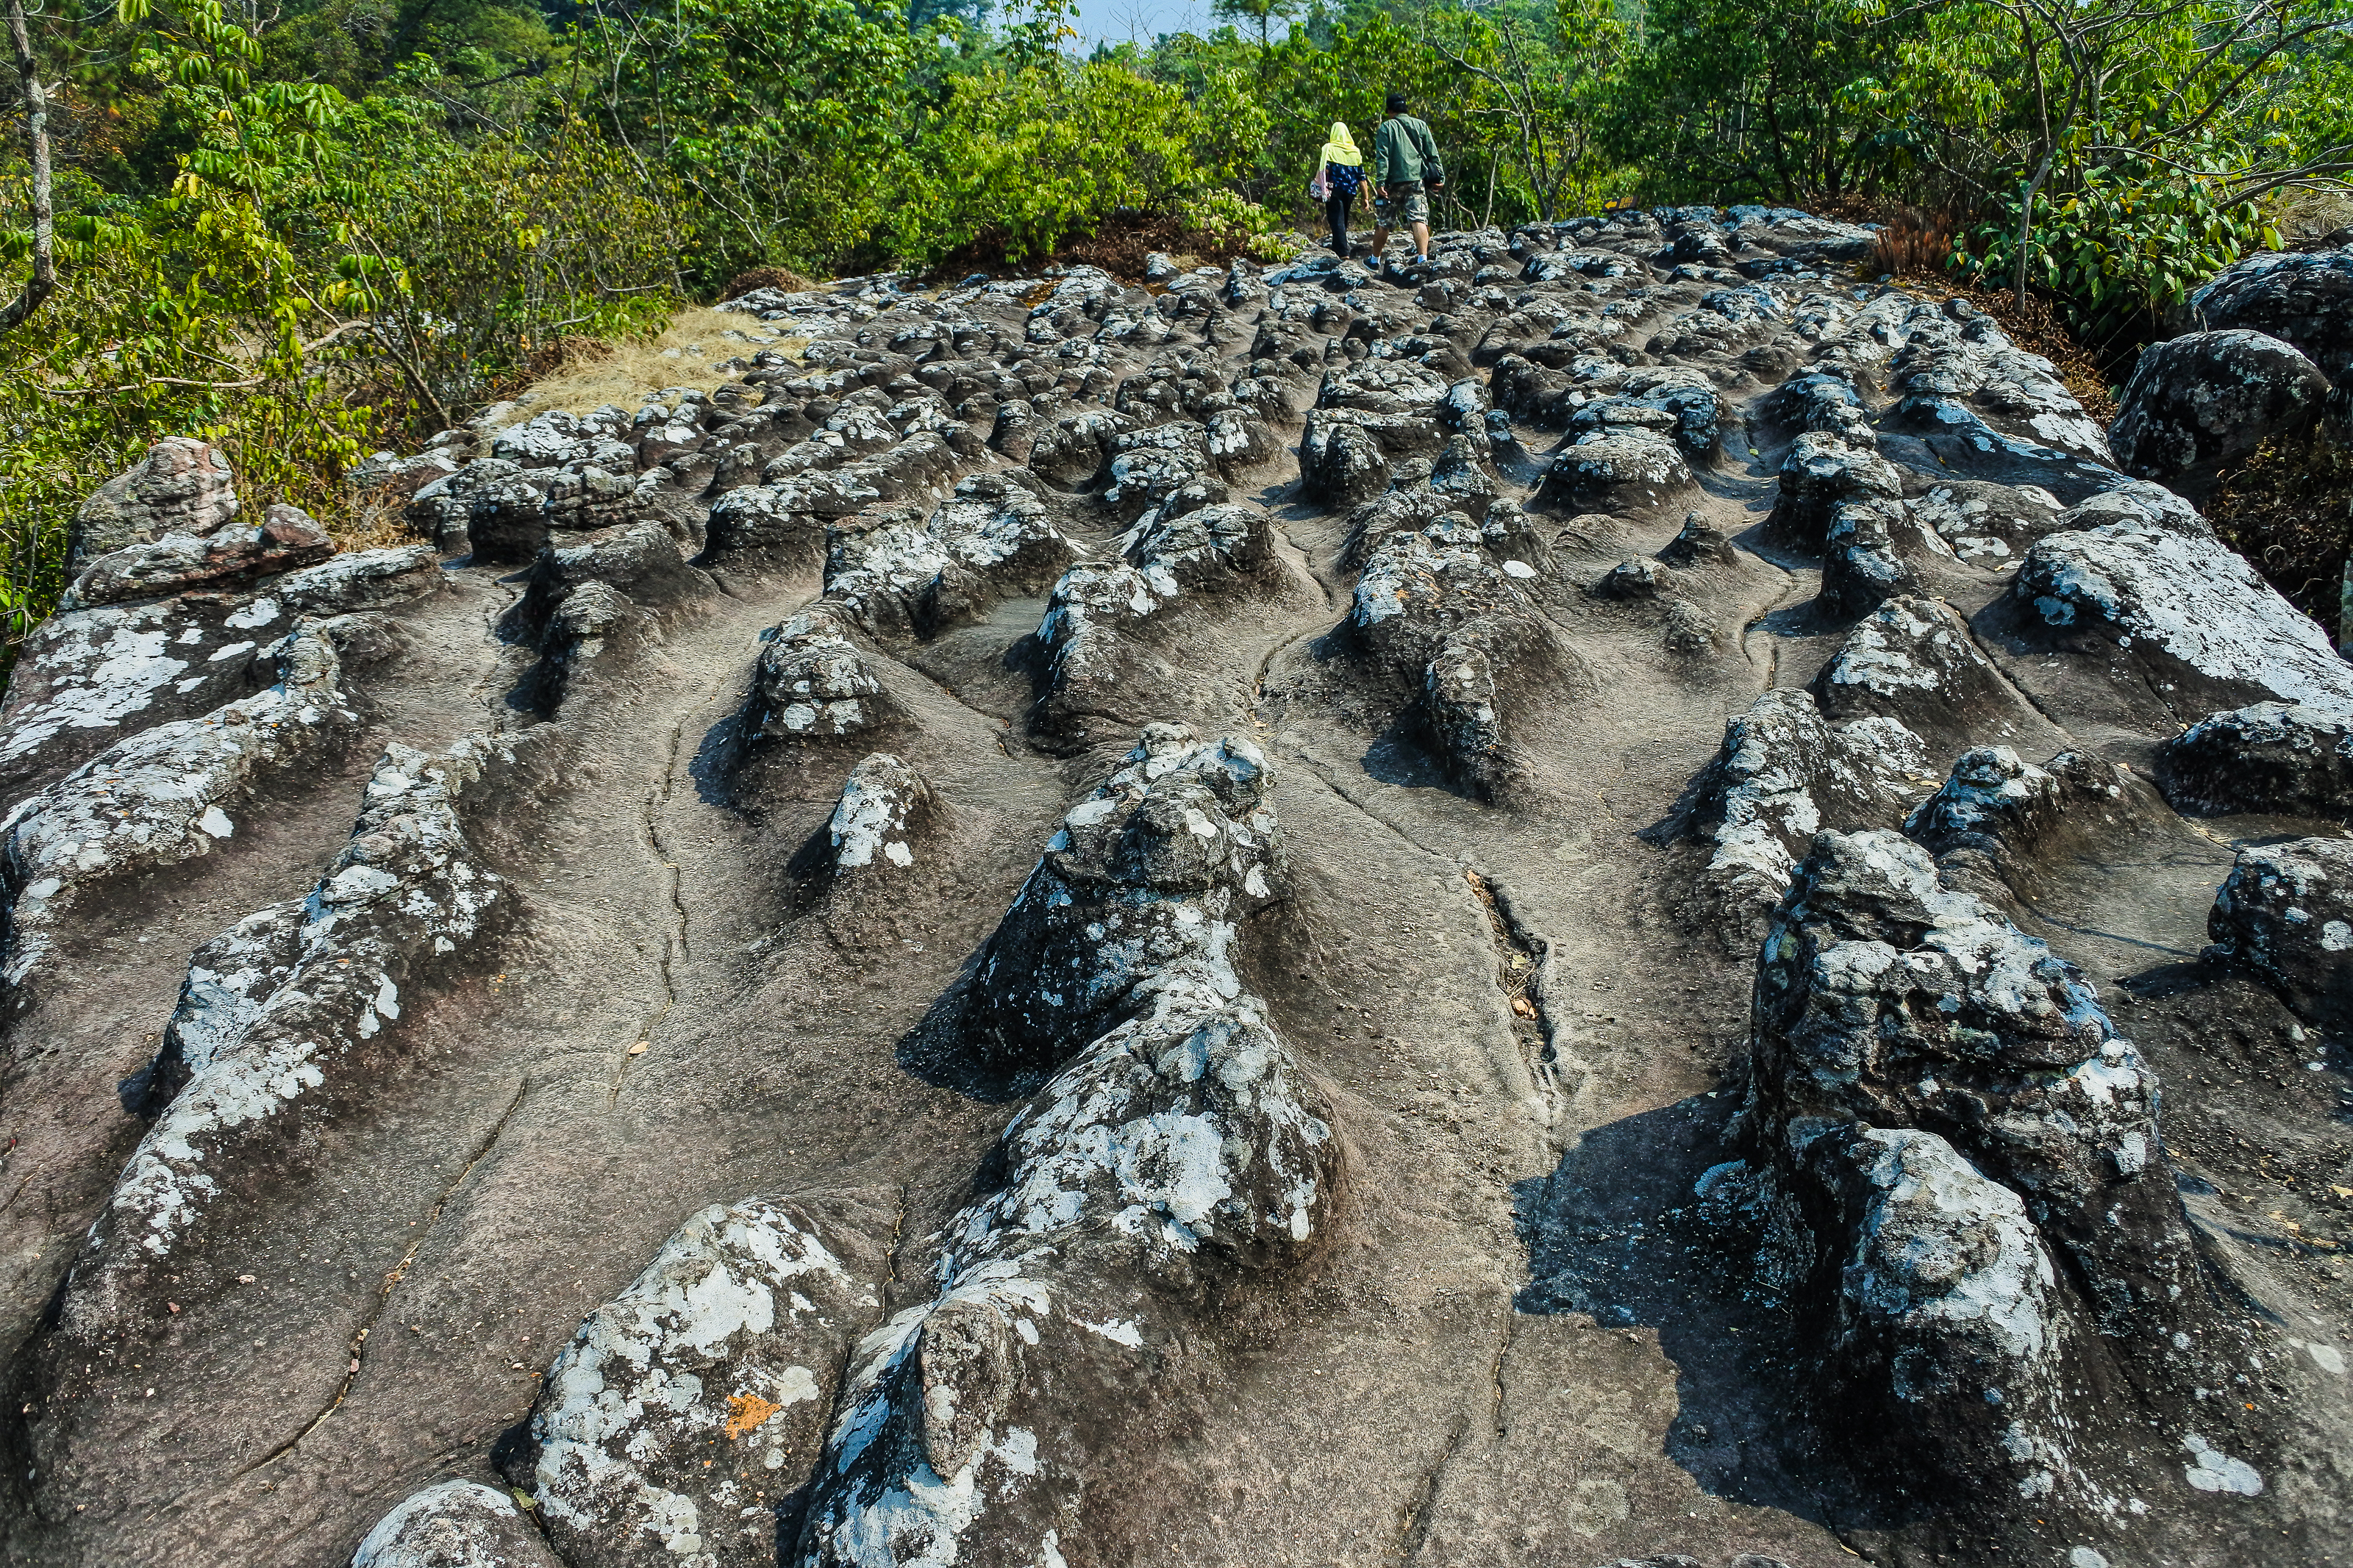
big, rong, sunshine, hin, mountain, view, trip, thailand, lan, giant, sky, kla, viewpoint, journey, phitsanulok, tree, thai, adventure, field, silhouette, fog, forest, flag, vertical, sun, rocky, summer, rock, backpacker, top, grass, national, vacation, wonder, park, green, nature, asia, asian, stone, outdoor, hill, horizon, blue, backpack, phu, travel, wild, landscape, unseen, bedrock, geological phenomenon, outcrop, geology, formation, soil, boulder, igneous rock